List of German airplay number-one songs of 2020

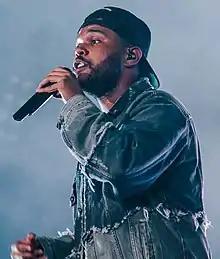
The Weeknd's ("pictured in 2018") "Blinding Lights" was the best performing song of 2020.

The official German Airplay Chart is an airplay chart compiled by Nielsen Music Control on behalf of Bundesverband Musikindustrie (Federal Association of Phonographic Industry).